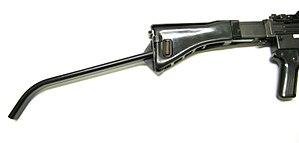
Crosse d'épaulement de l'équipement complémentaire pour le tir avec le fusil d'assaut 57 dans les ouvrages fortifiés
"Le SIG SG 510 est le fusil automatique d'ordonnance de l'Armée Suisse entre 1957 et 1989 sous la dénomination ""Fusil d'Assaut 7.5mm 1957"" abrégé ""F. ass. 57"", en allemand ""7.5mm Sturmgewehr 1957"" abrégé ""Stgw. 57"". Il s'agit d'un fusil automatique fabriqué pour l'armée suisse par SIG et Waffenfabrik Bern entre 1958 et 1985.